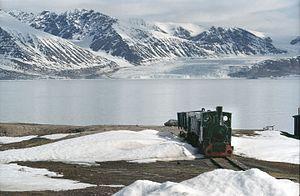
Ny-Ålesund est une localité de l'île du Spitzberg, dans l'archipel du Svalbard, en Norvège. Elle est l'une des quatre agglomérations habitées de l'archipel et la localité la plus au nord du monde, située sur la péninsule de Brøgger sur la rive sud du Kongsfjorden.